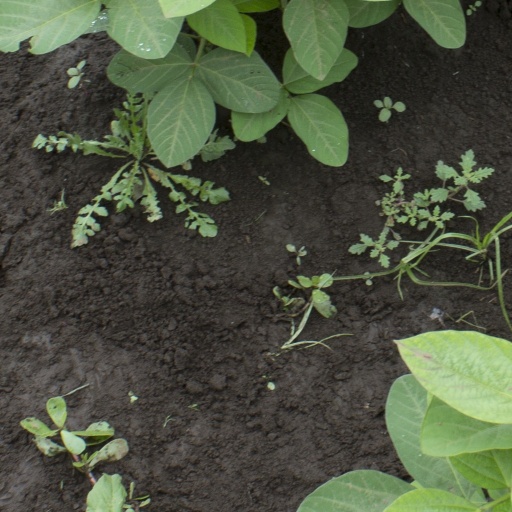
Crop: soybean